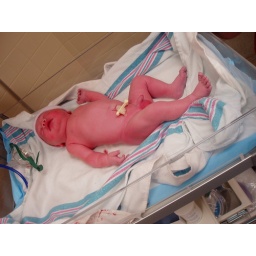
Relaxing in my tanning bed with my hat on.